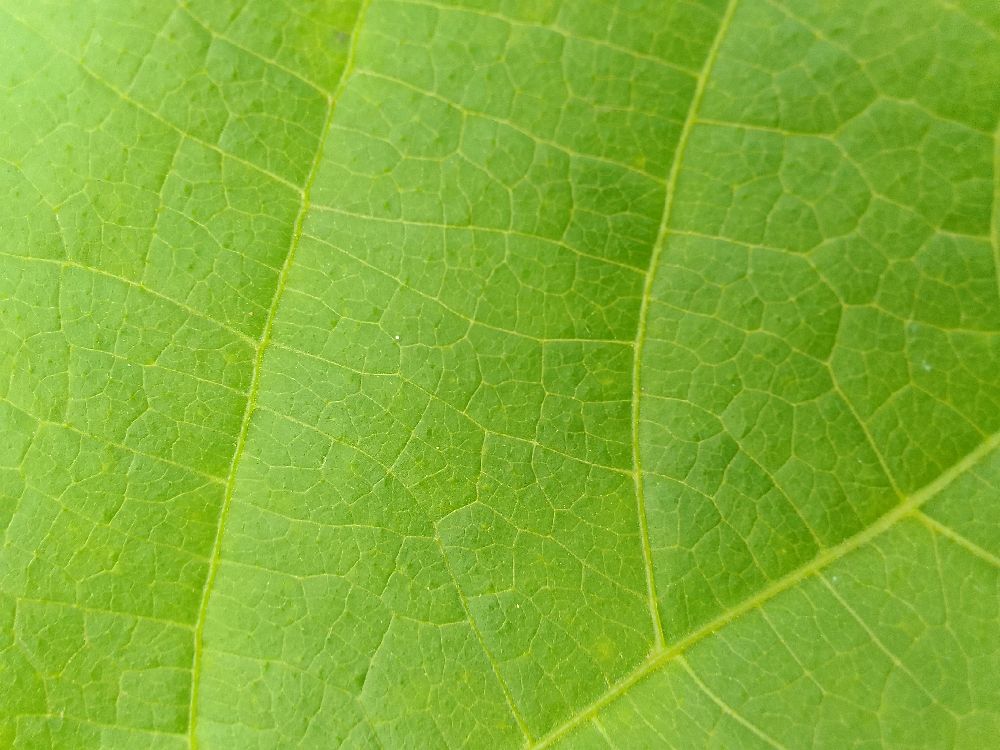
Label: healthy